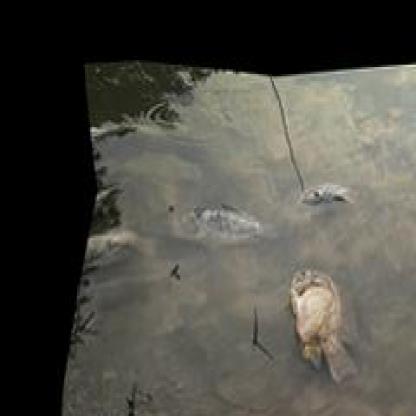
Label: trash